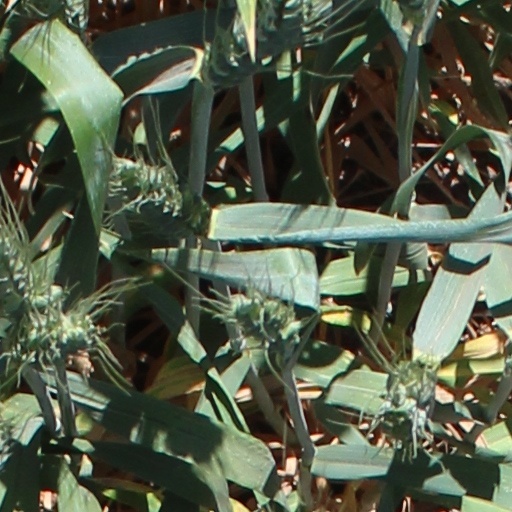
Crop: wheat